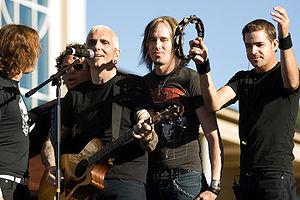
Everclear est un groupe de rock américain, originaire de Portland, en Oregon. Le groupe est formé par Art Alexakis, chanteur et guitariste du groupe ; et accompagné de Craig Montoya à la basse, et Greg Eklund à la batterie. Après la sortie limitée de leur premier album indépendant, World of Noise, le groupe trouve le succès au label Capitol Records avec la sortie des trois albums Sparkle and Fade, So Much for the Afterglow, et Songs from an American Movie Vol. One: Learning How to Smile, qui seront certifié disque de platine. Cependant, les deux albums suivants, Songs from an American Movie Vol. Two: Good Time for a Bad Attitude et Slow Motion Daydream, n'atteignent pas le succès et Montoya et Eklund quitteront le groupe en 2003.